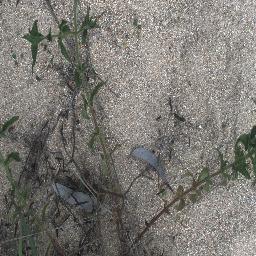
Label: siam_weed